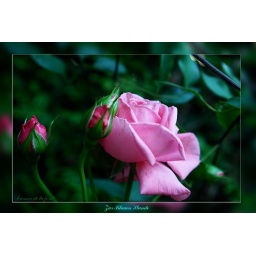
2007 0620 Kletterose Climbing rose in the blue hour